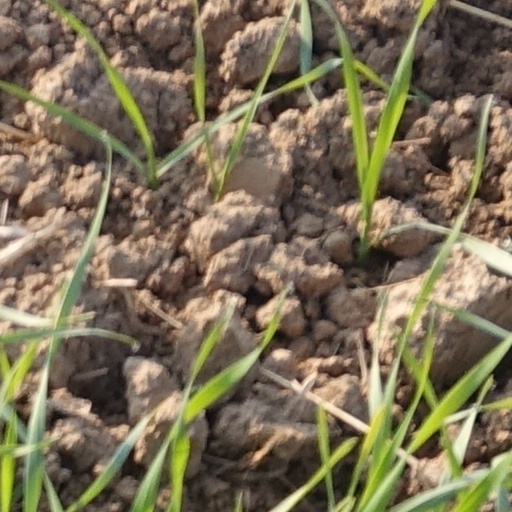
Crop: wheat